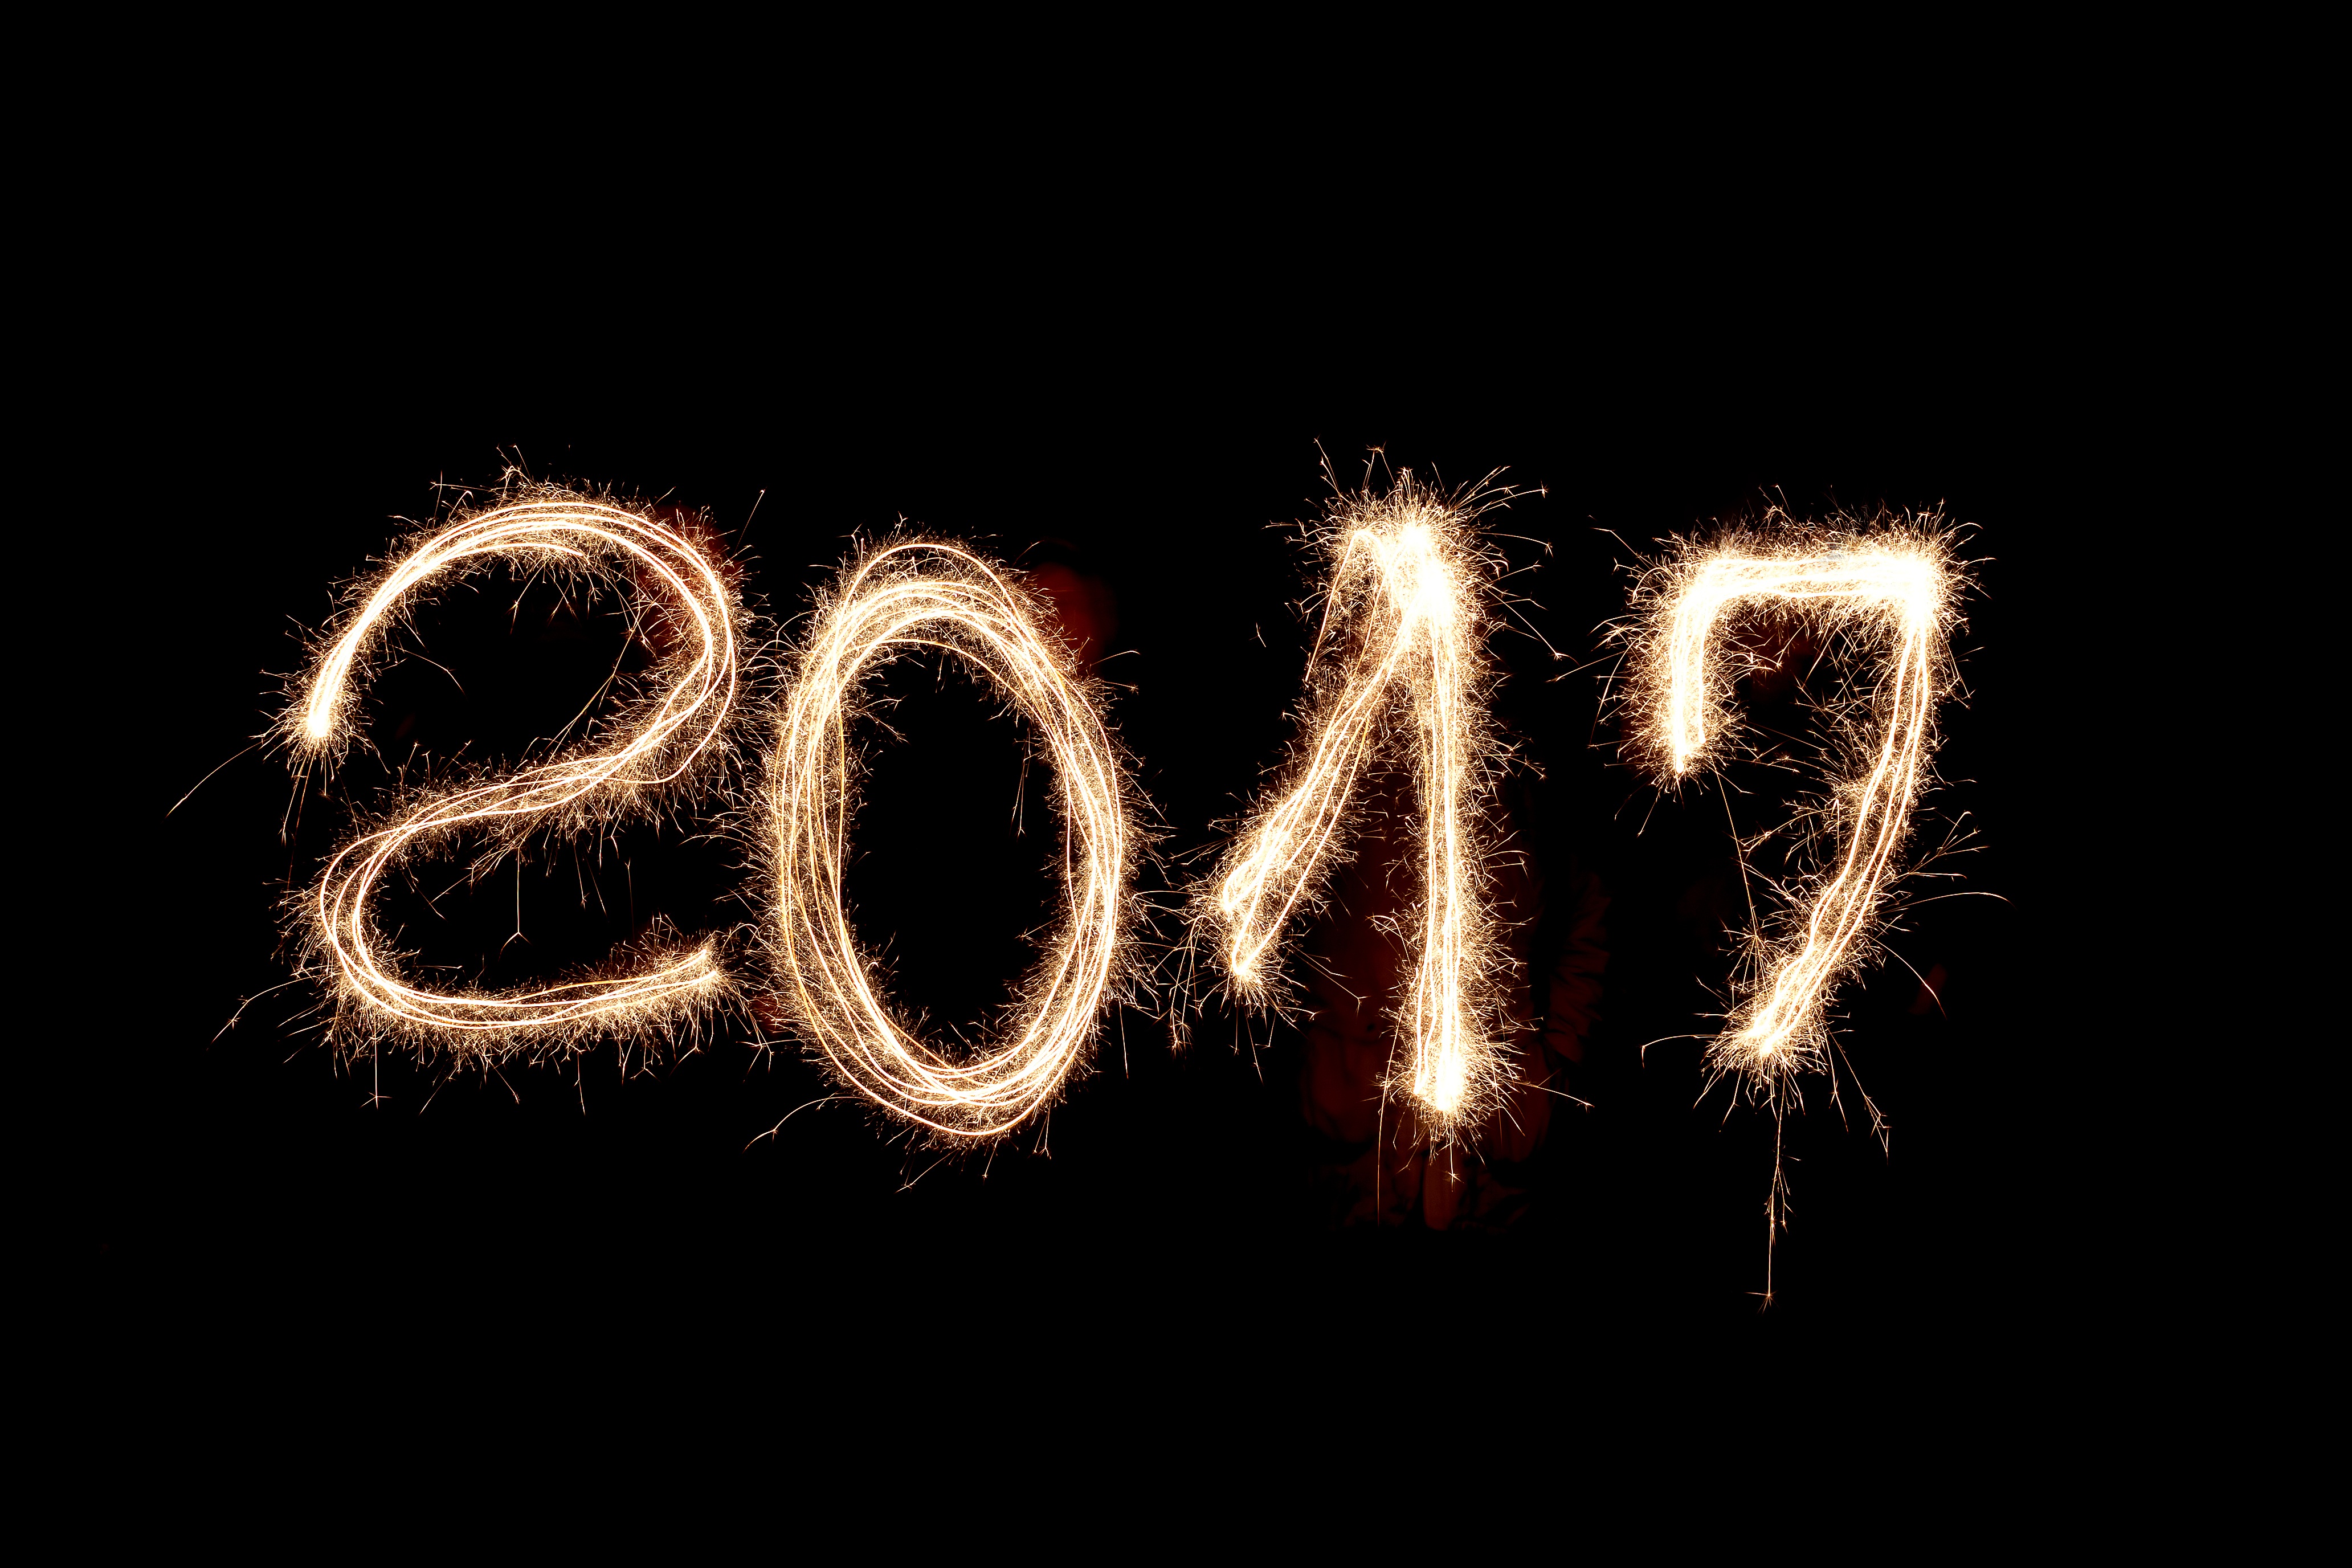
number, sparkler, pyrotechnics, new year, circle, font, fireworks, illustration, text, 2017, new year's eve, new year's day, fireworks art, annual financial statements, happy new year, turn of the year, computer wallpaper